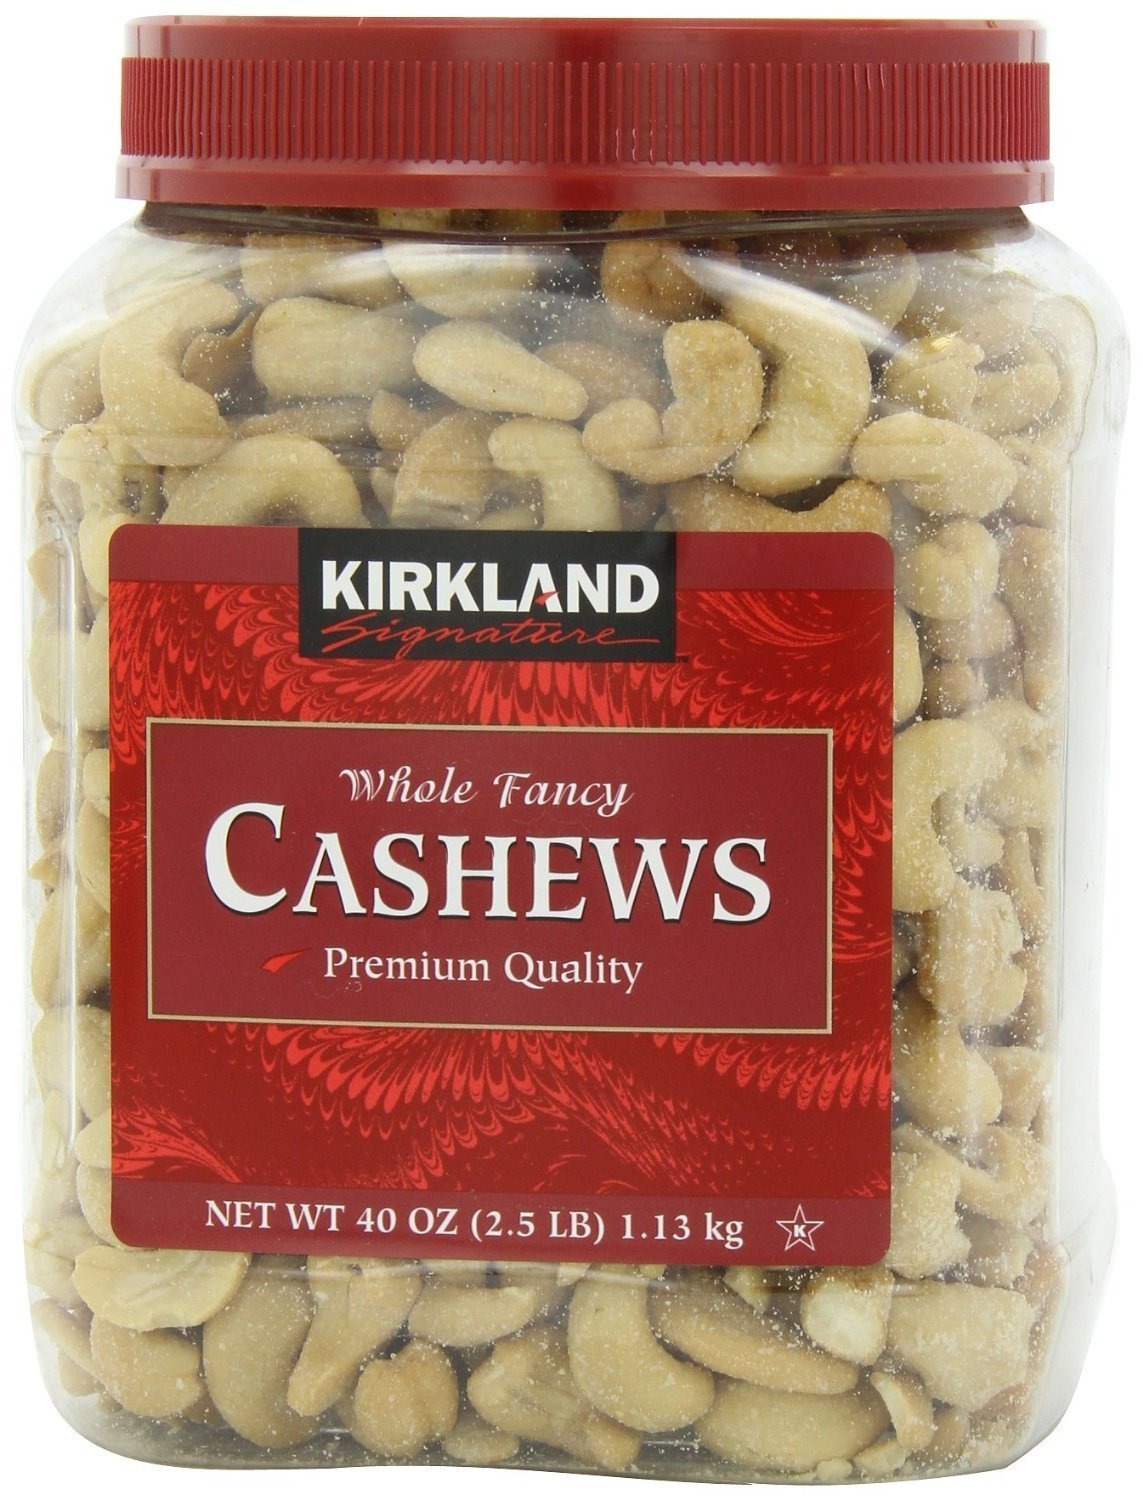
Item Name: Kirkland Signature Cashews, 40 oz (2 Units)
Bullet Point 1: Product Type:Grocery
Bullet Point 2: Item Package Dimension:13.21 cm L X 17.02 cm W X 23.88 cm H
Bullet Point 3: Item Package Weight:5.5 lbs
Bullet Point 4: Item Package Quantity:1
Value: 80.0
Unit: Ounce

Price: 36.49